Ambler Heights Historic District

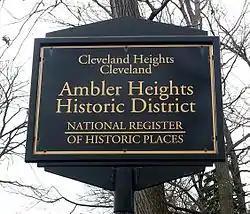
Entrance sign

Ambler Heights Historic District is a historic district in Cleveland Heights, Ohio, United States. Listed on the National Register of Historic Places in 2002, it includes 112 contributing buildings in an area of , which was created between 1903 and 1927.